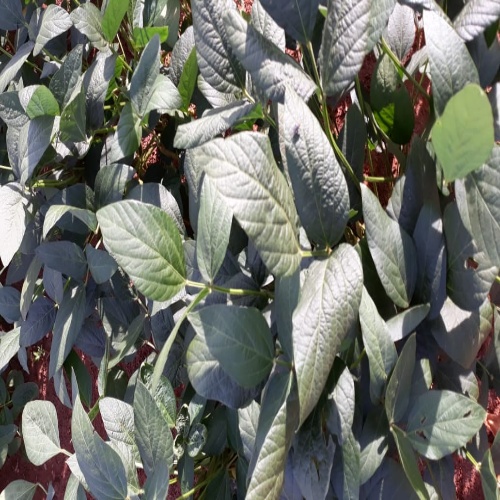
Label: Caterpillar